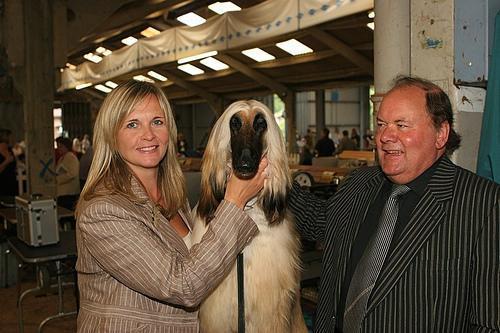
Afghan_hound